The Fat Man (film)

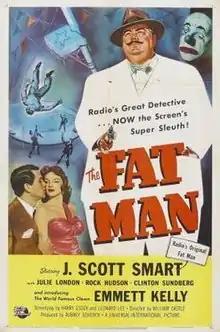

The Fat Man is a 1951 American film noir crime film directed by William Castle. It is based on a radio drama of the same name, with J. Scott Smart reprising his role as Brad Runyan, a portly detective.